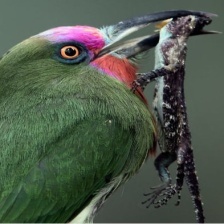
Species: RED BEARDED BEE EATER
Scientific name: NYCTYORNIS AMICTUS
ImageNet parent category: bee_eater